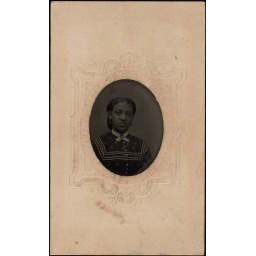
Bust portrait of lady, polka dot dress ornamented with ribbon. Tintype in paper, ninth plate